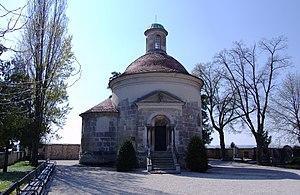
Mistelbach est une ville autrichienne d’un peu plus de 11 000 habitants située dans le district de Mistelbach, dans le Weinviertel, en Basse-Autriche.